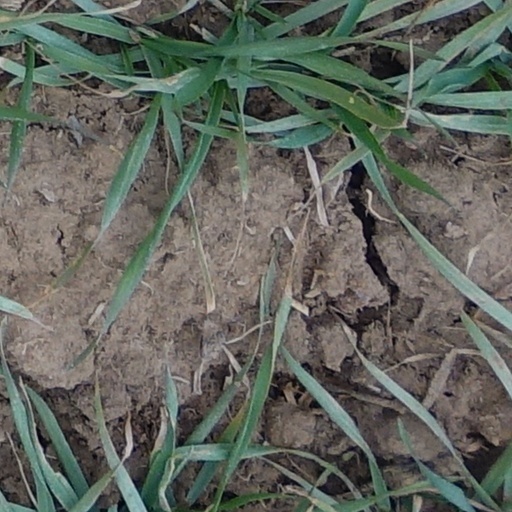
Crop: wheat